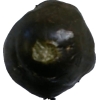
Label: cucumber